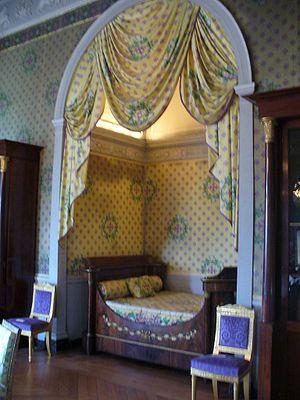
Lit de travers en bateau placé dans une alcôve